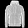
Label: Coat